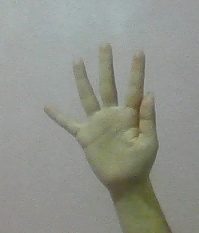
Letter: sheen